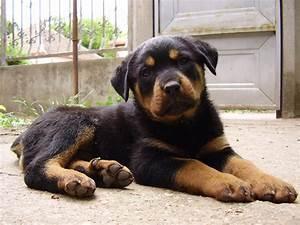
dog